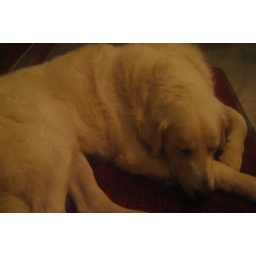
My friend's dog who looks like Valcor the flying thing in Neverending Story.